Maria Oakey Dewing

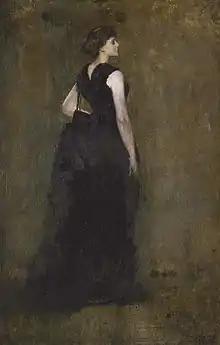
Thomas Dewing, "Woman in Black: Portrait of Maria Oakey Dewing," oil on panel, 1887.

Maria Oakey Dewing (October 27, 1845 – December 13, 1927) was an American painter known for her depiction of flowers. Her work was inspired by John La Farge and her love of gardening. She also made figure drawings and was a founding member of the Art Students League of New York. Dewing won bronze medals for two of her works at world expositions. She was married to the artist Thomas Dewing.